Tri-State Corner

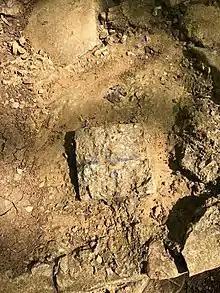
Stone corner monument between Tennessee (northerly 1/2), Alabama (south-westerly 1/4) and Georgia (south-easterly 1/4).

In addition to being the tripoint between Tennessee, Georgia, and Alabama, the marker is also the northwesternmost point in Georgia and the northeasternmost point in Alabama. The portion in Tennessee is on land owned by the Tennessee Valley Authority (TVA), and the Georgia and Alabama portions are on private land. The marker is located in Marion County, Tennessee, Dade County, Georgia, and Jackson County, Alabama, and about west of downtown Chattanooga, Tennessee. In addition, the portions of the tripoint in Tennessee and Alabama are located within Central Time Zone and the Georgia portion is located in Eastern Time Zone. The tripoint is the western end of a short segment where the boundary between Central and Eastern Time follows the Tennessee-Georgia border.